Donatello

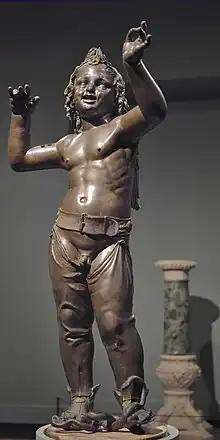
"Amore-Attis", c. 1440-1442

By early 1408, Donatello had acquired sufficient reputation to be given the commission for a life-size prophet for the cathedral, to be paired with another by Nanni di Banco, a brilliant sculptor of Donatello's age, who seems to have been both a rival and friend. In the end, they were not placed as intended, probably because they appeared too small from far below, and the Donatello appears to be lost.